Suzuki GSX-RR

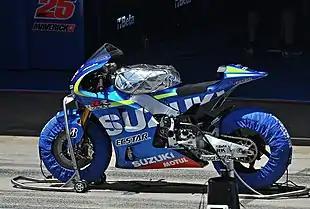
The GSX-RR of Maverick Viñales at the 2015 Catalan Grand Prix

On September 30, 2014, at the Intermot fair, Suzuki officially announced to return in the Premier class in 2015, with Aleix Espargaró and Maverick Viñales as regular riders. Also, the prototype was publicly named GSX-RR.